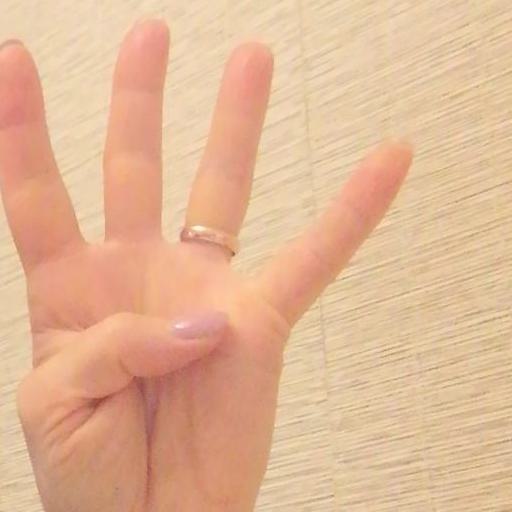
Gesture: four